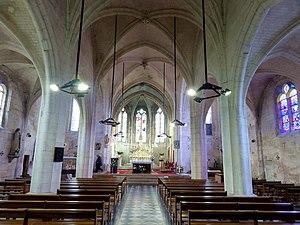
L'église de la Sainte-Trinité est une église catholique paroissiale située à Saint-Sauveur, en France. Elle remplace une église médiévale dédiée à Saint-Michel, vétuste déjà quand les troupes de Hugues de Cézanne battent les Anglais près de Verberie le jour de la Sainte-Trinité de 1359. Le capitaine fait alors le vœu de bâtir une nouvelle église placée sous ce vocable, mais le projet n'est finalement mis en exécution qu'à partir de la fin du XVᵉ siècle au plus tôt. C'est ce qu'indique clairement le style gothique flamboyant de l'église, et les influences de la Renaissance perceptibles dans le transept et les bas-côtés de la nef. Le gros-œuvre est probablement terminé en 1543, date qui se lit sur les remarquables vestiges de vitraux conservés dans le chœur. Le voûtement ne prend fin qu'en 1559, mais l'église reste à vrai dire inachevée, car les deux premières travées de la nef n'ont jamais été voûtées, et sont dépourvues de bas-côtés au sud. Hormis ce défaut et un manque d'élégance du clocher et de la façade, l'église de la Sainte-Trinité est une construction soignée, notamment à l'intérieur, qui fait preuve de recherche stylistique.